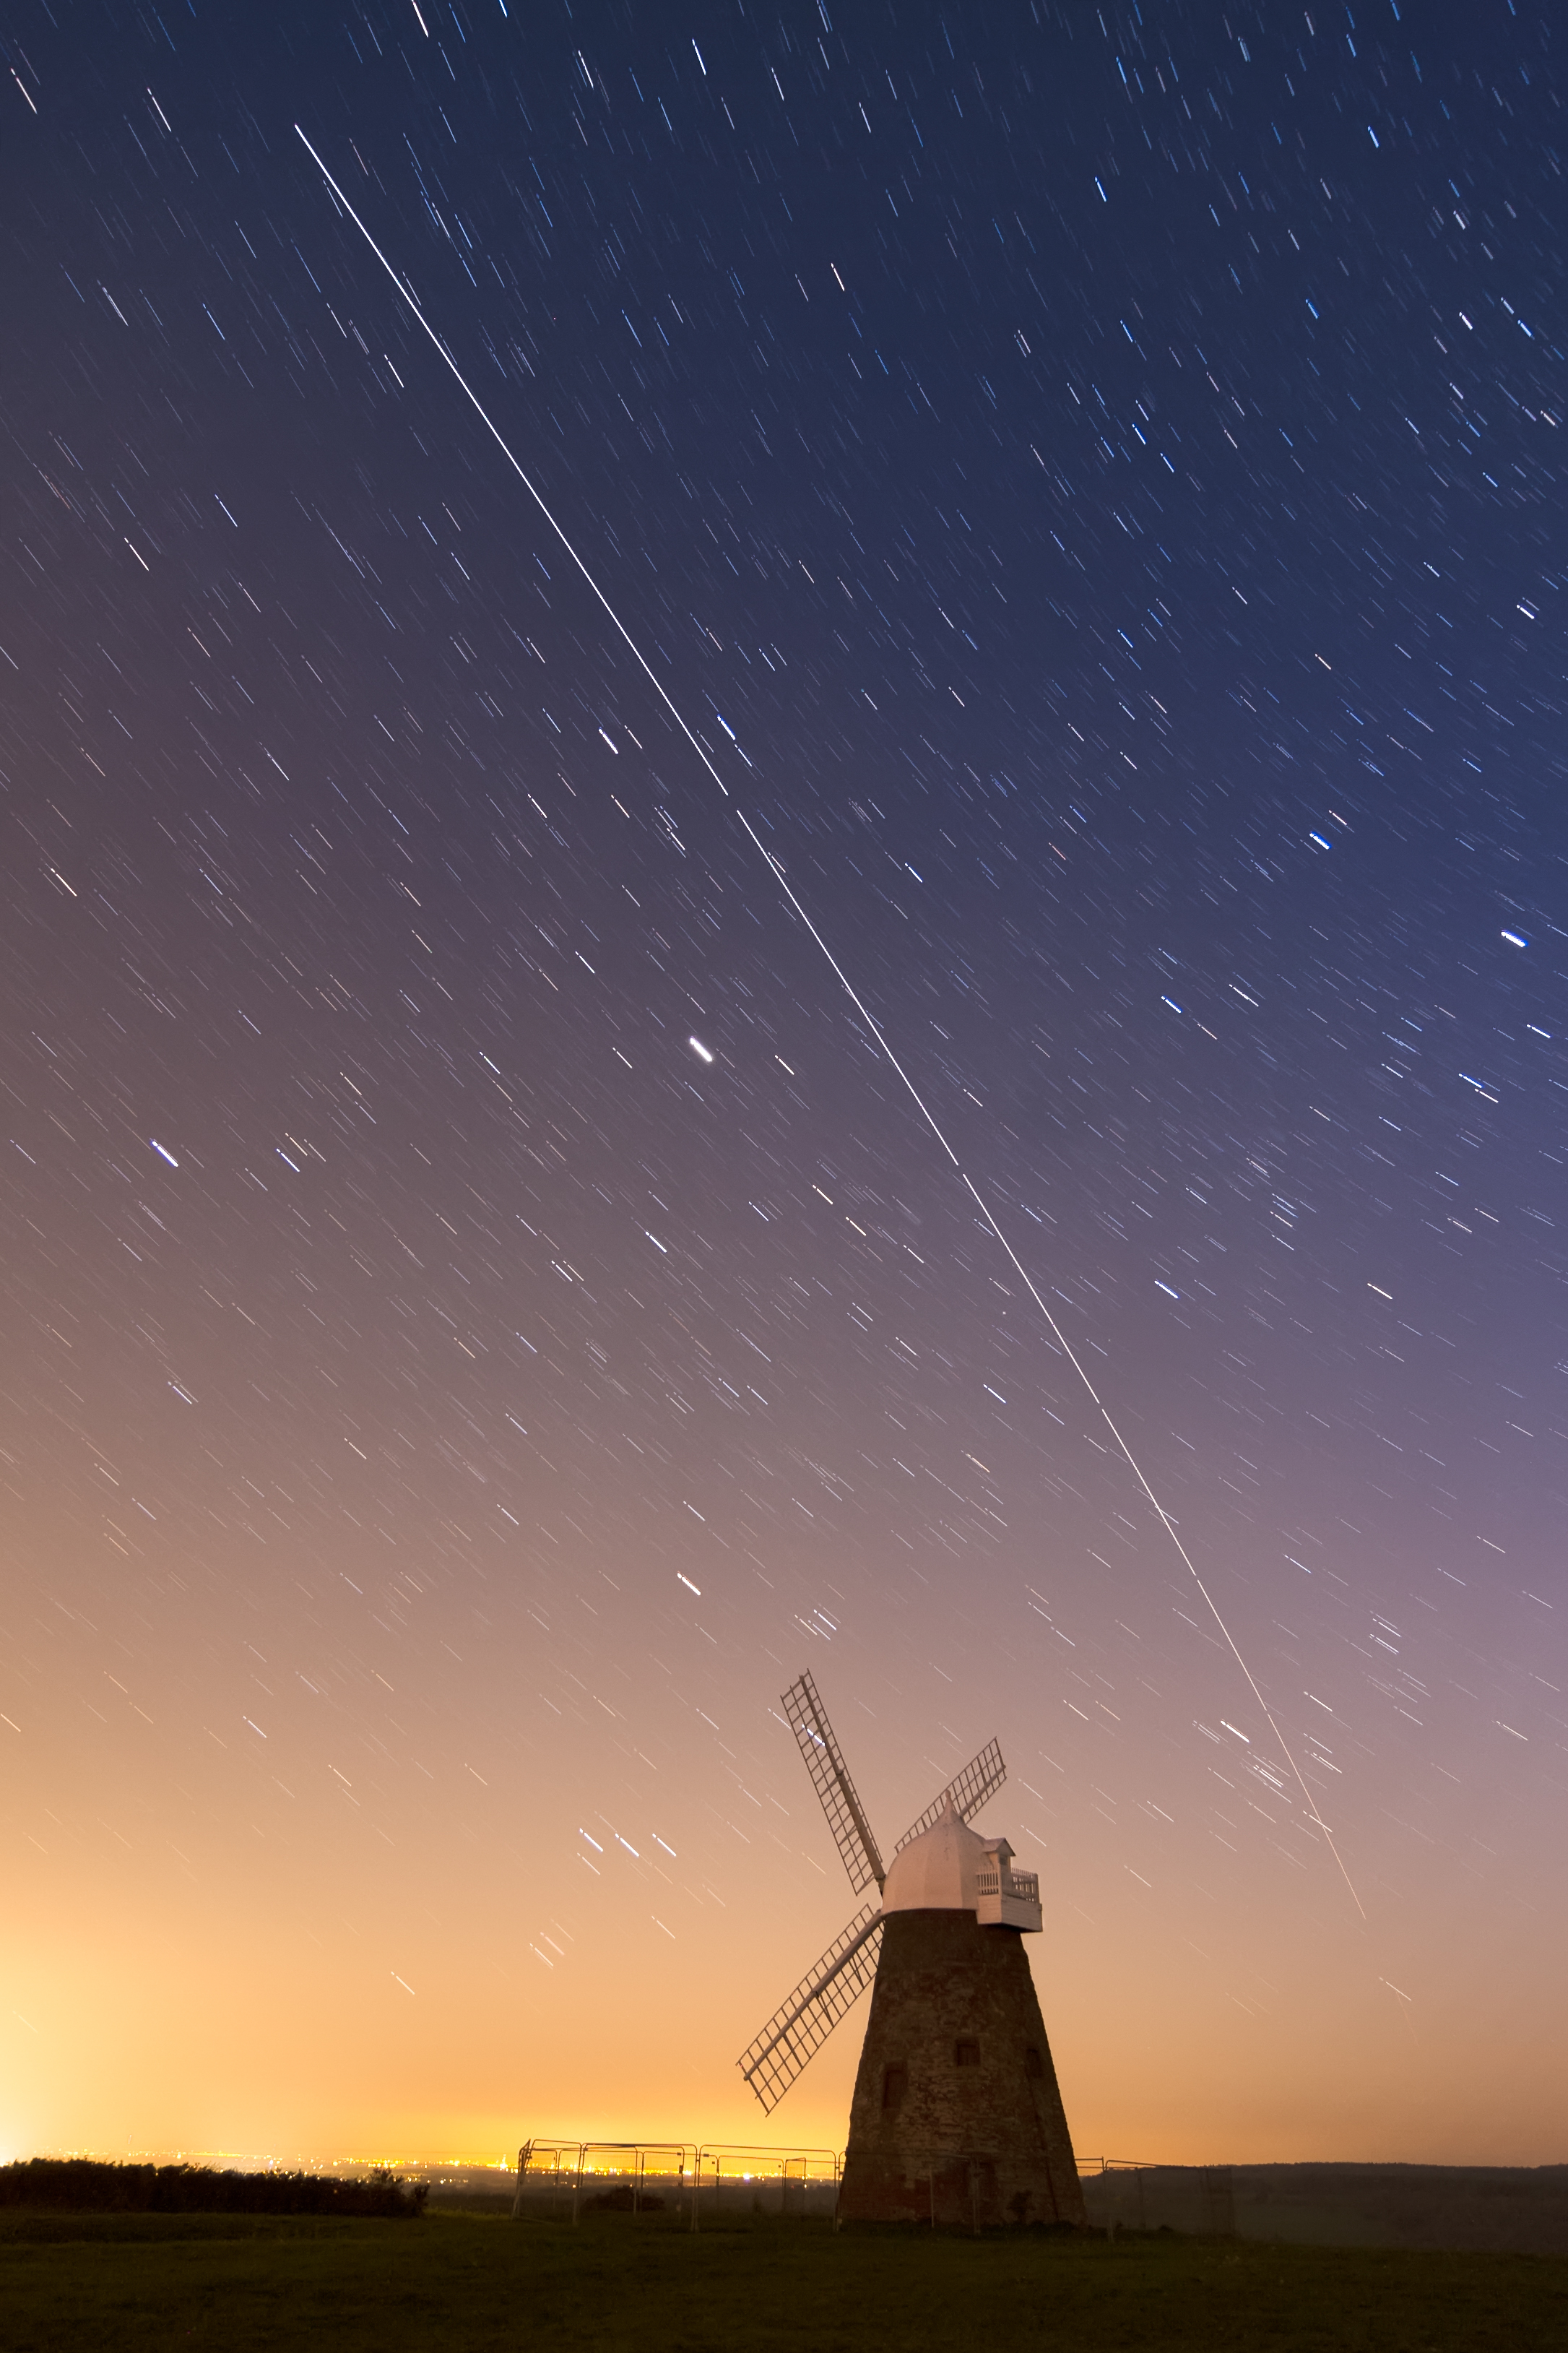
sky, night, star, windmill, building, atmosphere, transit, clear, evening, tower, space, station, west, astronomy, stars, nightsky, longexposure, astrophotography, lightpollution, sussex, westsussex, startrails, chichester, halnaker, spacestation, iss, astronomical object